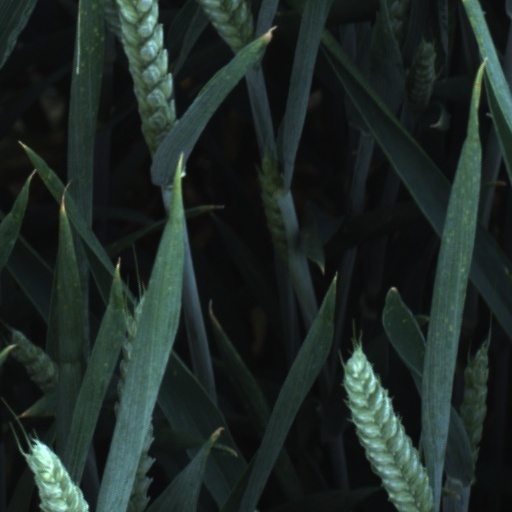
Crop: wheat